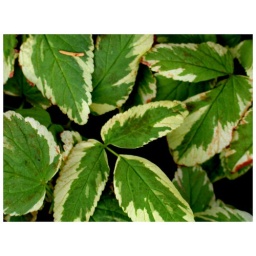
Fights arise over what to call this -- snow on the mountain or goutweed. It is excellent ground cover.